Thornburgh House

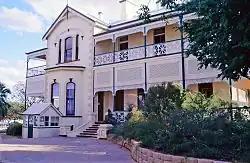
Thornburgh House, 1997

Thornburgh House is a heritage-listed villa at 57–59 King Street, Richmond Hill, Charters Towers, Charters Towers Region, Queensland, Australia. It was built in 1889. It is also known as Thornburgh and Thornburgh College. It was added to the Queensland Heritage Register on 21 October 1992.